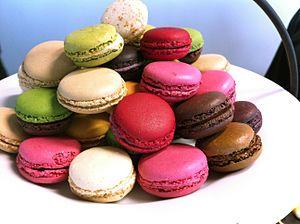
Le macaron est un petit gâteau à l'amande, granuleux et moelleux, à la forme arrondie, d'environ 3 à 5 cm de diamètre, dérivé de la meringue.